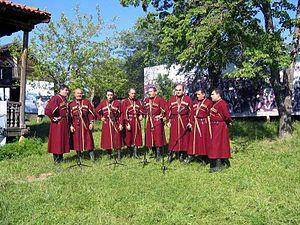
L'ensemble Roustavi est un chœur masculin dont le répertoire est constitué de chants traditionnels géorgiens. Il a été fondé en 1968 par Anzor Erkomaichvili, héritier d'une lignée de chanteurs traditionnels et lui-même chanteur et folkloriste. Depuis ses débuts, l'ensemble Roustavi a effectué des tournées dans plus de cinquante pays et a enregistré plusieurs centaines de chants. L'UNESCO lui a décerné en 2001 le prix « Pacha » pour son action en faveur de la sauvegarde et de la promotion du chant polyphonique géorgien.